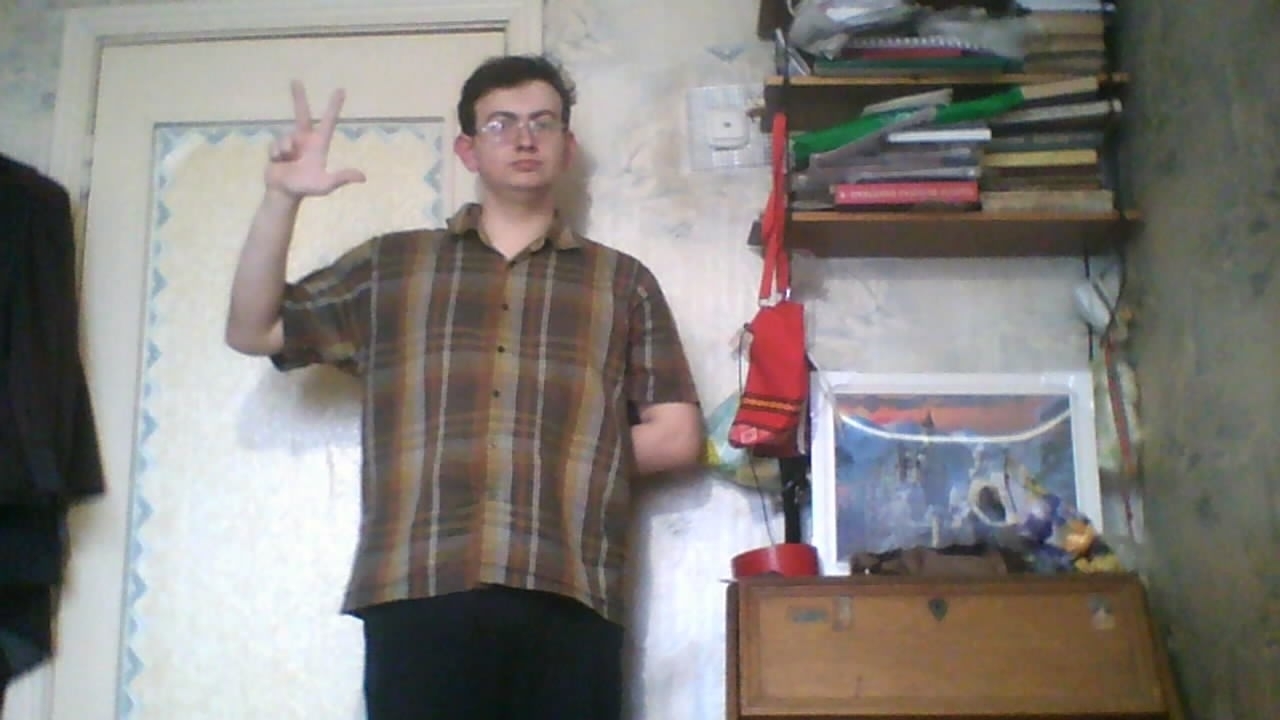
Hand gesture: three2